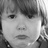
Emotion: sad